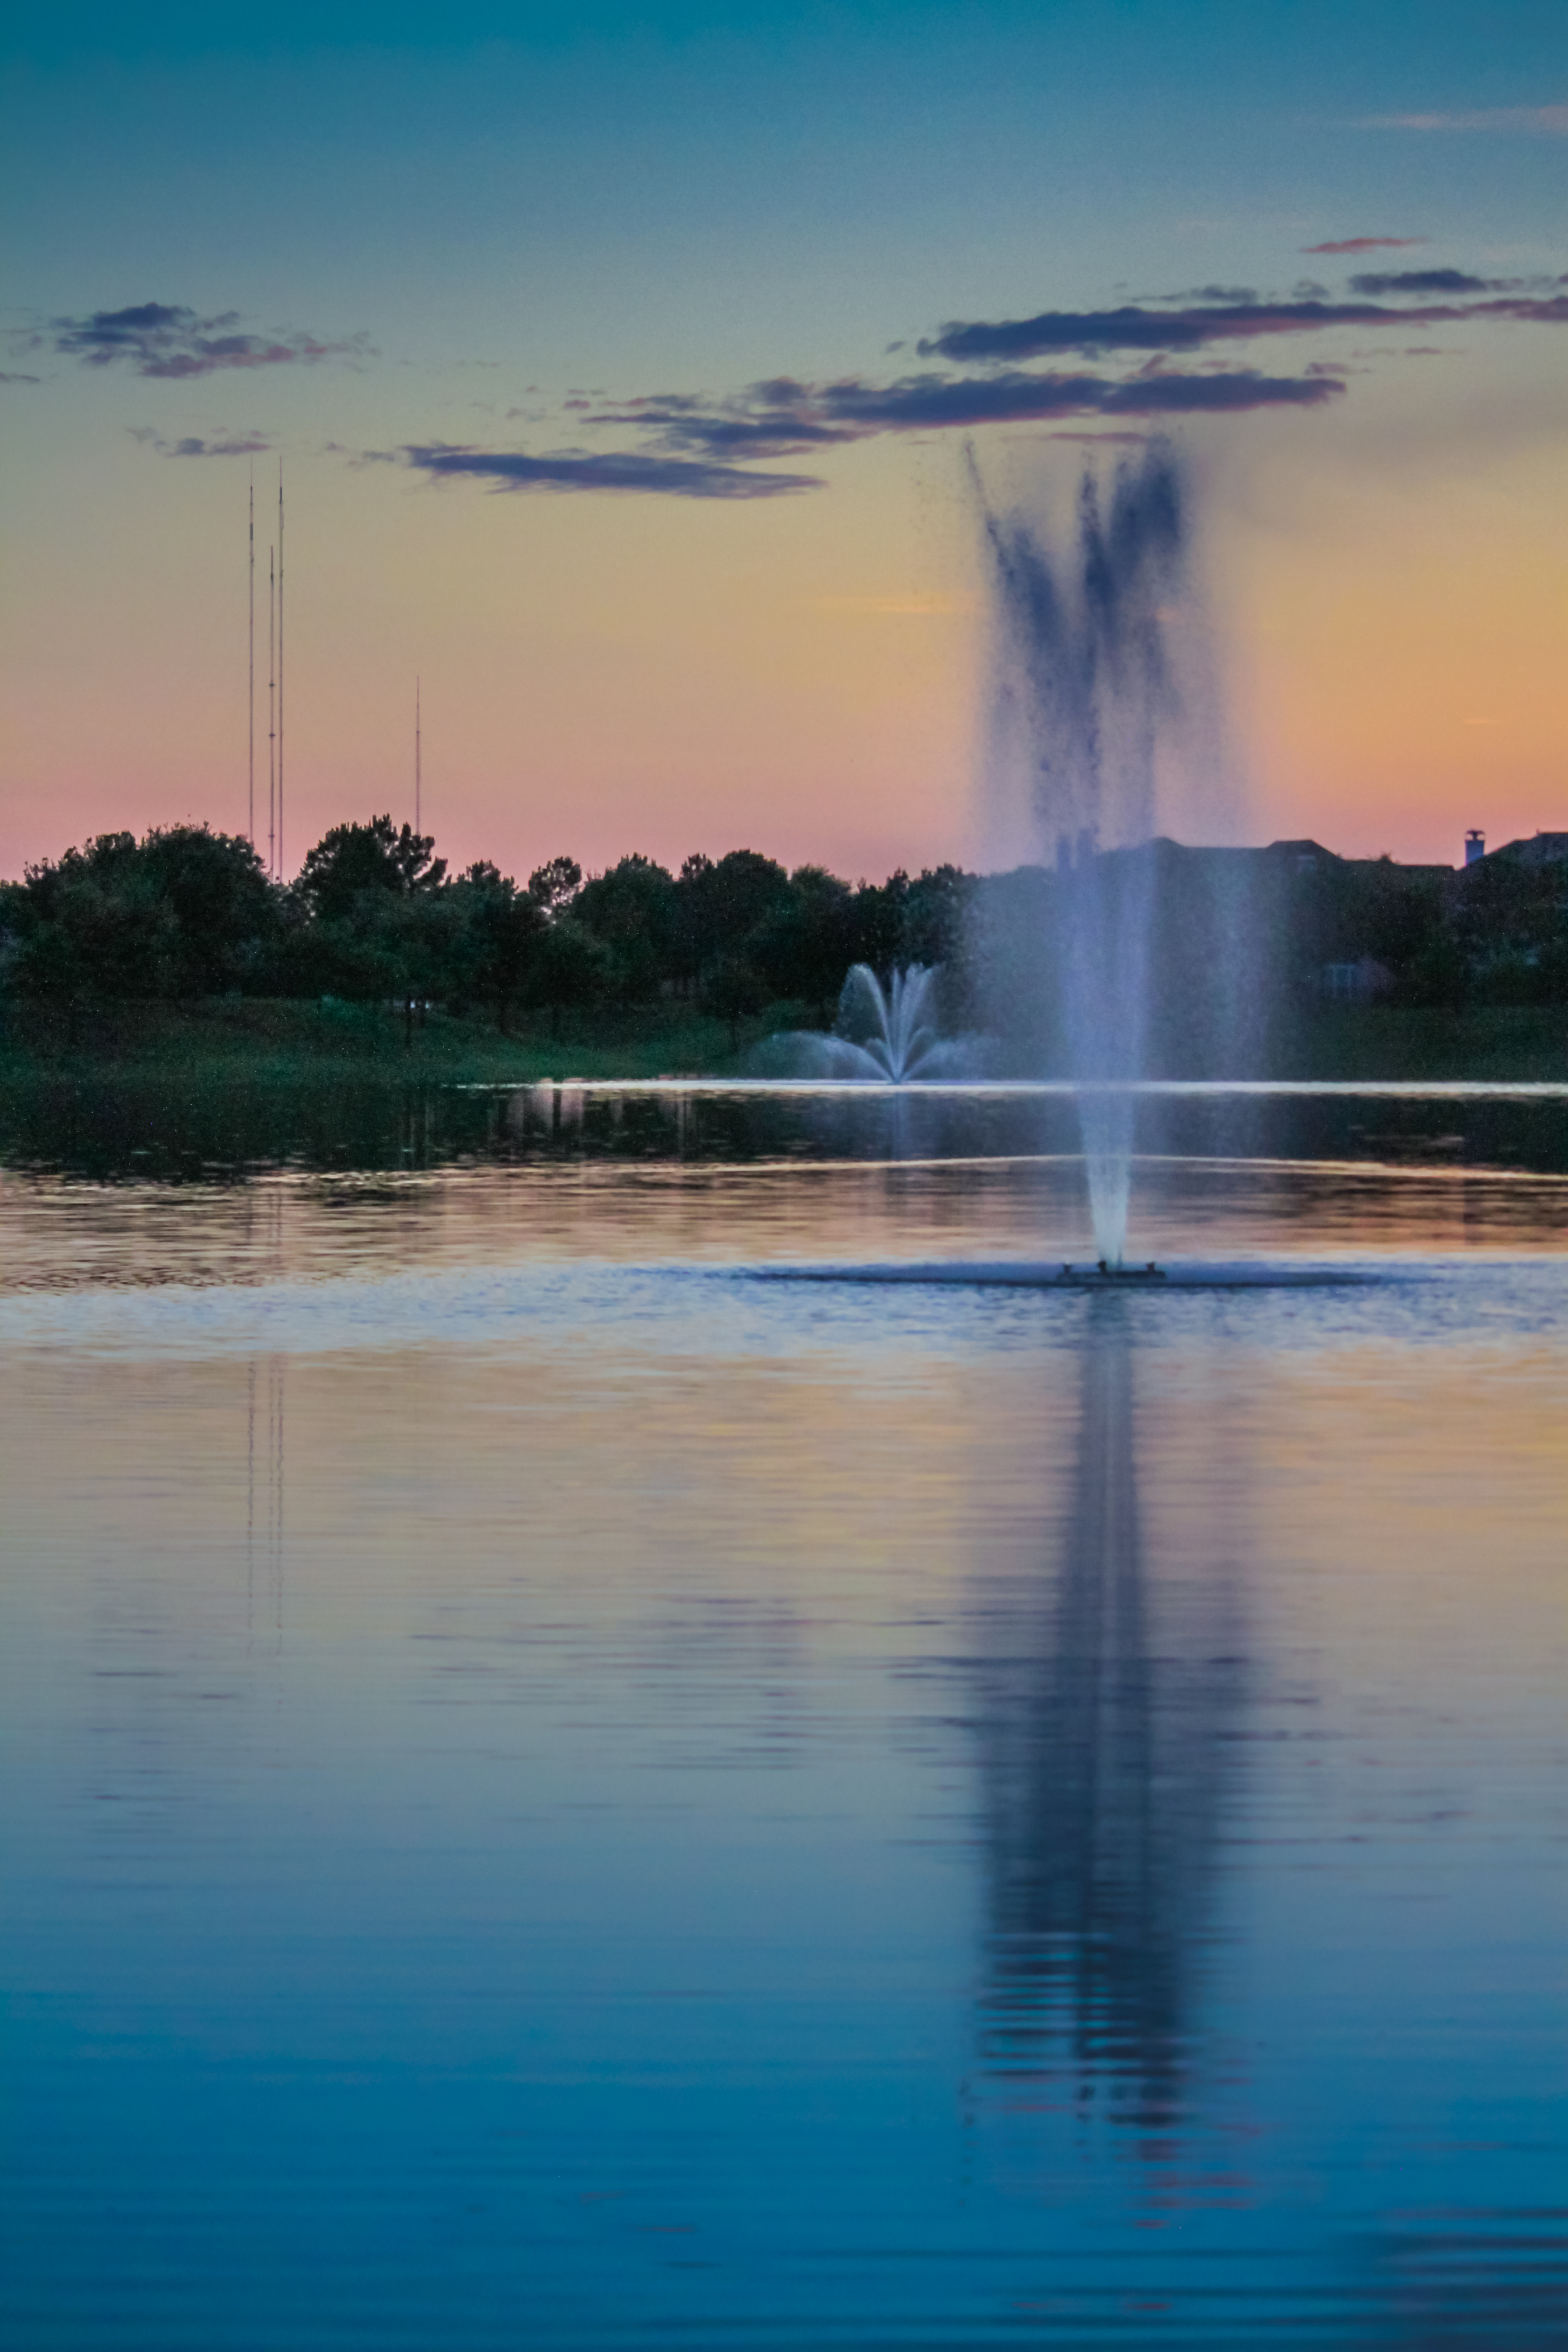
suburb, lake, retention pond, fountains, neighborhood, water, reflection, golden hour, canon7d, sky, body of water, water feature, water resources, horizon, atmosphere, river, dawn, calm, morning, sea, sunset, dusk, daytime, evening, cloud, sunrise, shore, ocean, reservoir, sunlight, tree, wave, landscape, computer wallpaper